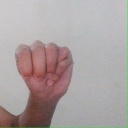
अक्षर: म